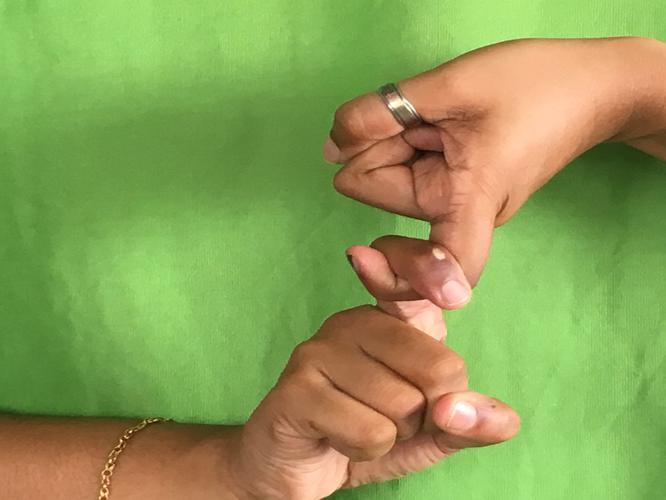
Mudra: Pasha
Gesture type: double_hand